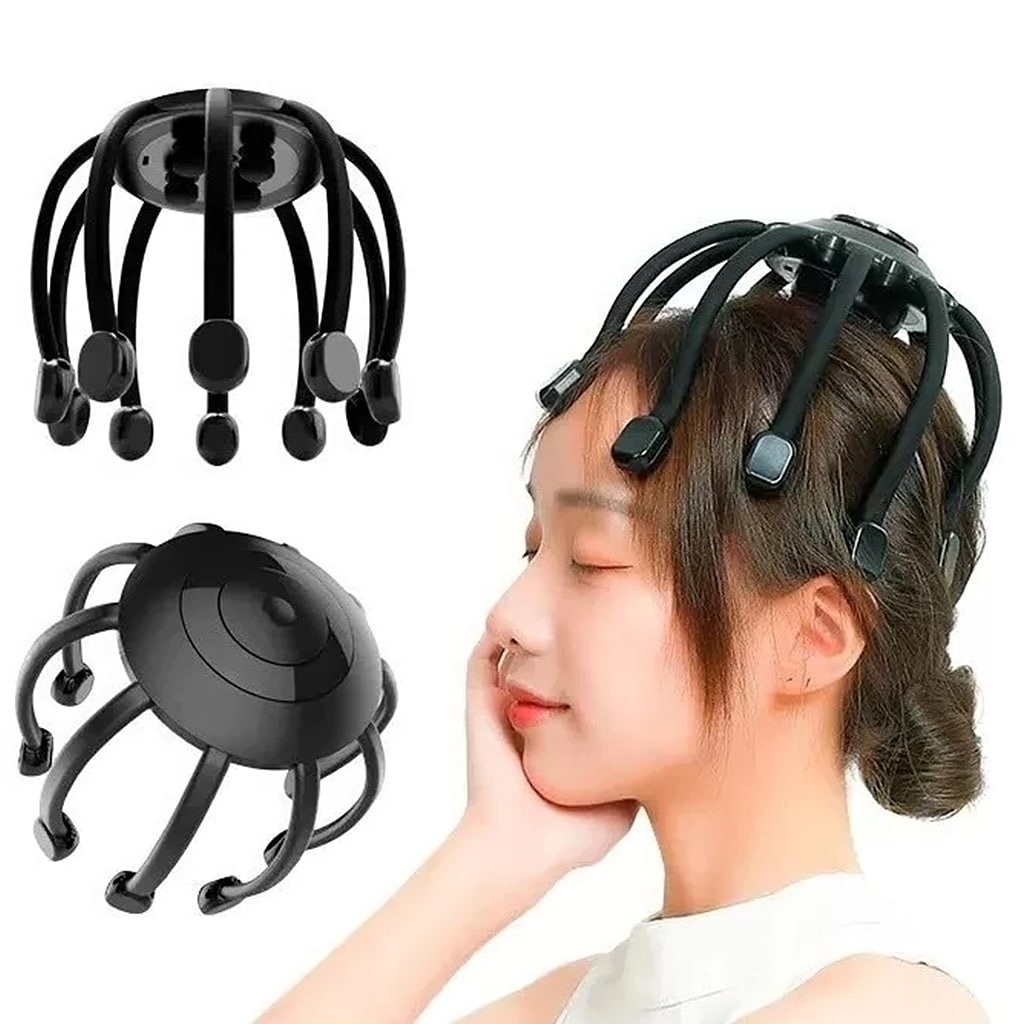
Orignal 8 Motor Electric Qctopus Head Massager
Octopus Scalp Massager: Unleash Deep Relaxation & Melt Away Stress Experience a soothing head and body massage anytime, anywhere with the Relaxing Octopus Scalp Massager! This innovative device features gentle silicone "tentacles" that mimic the feeling of a professional massage, promoting relaxation, relieving tension, and improving blood circulation. Key Features: Octopus-Inspired Design: The unique design with flexible silicone "tentacles" provides a 360-degree scalp massage experience, reaching every nook and cranny. Versatile Use: Not just for your scalp! This massager is also perfect for relieving tension in your neck, shoulders, back, and other areas of your body. Portable & Rechargeable: Enjoy the freedom of a cordless design with the long-lasting rechargeable battery. Relax at home, in the office, or on the go. Ergonomic Handle: The comfortable handle and lightweight construction make it easy to hold and maneuver. Waterproof: The waterproof design makes it easy to clean and suitable for use in the shower. Benefits: Relieves Stress & Tension: The gentle massage action helps to reduce stress, anxiety, and headaches. Promotes Hair Growth: Stimulates blood flow to the scalp, promoting healthy hair growth. Improves Sleep Quality: Using the massager before bed can help you relax and prepare for a restful night's sleep. Enhances Relaxation & Well-being: Experience a deep sense of calm and rejuvenation. Perfect for: Anyone seeking relaxation and stress relief. Individuals with tension headaches or migraines. Those looking to improve scalp health and promote hair growth. Embrace the soothing power of massage and unlock a world of relaxation with the Octopus Scalp Massager! Order yours today and experience the difference.
Category: Health & Beauty > Personal Care > Massage & Relaxation > Massagers > Electric Massagers